Inge the Elder

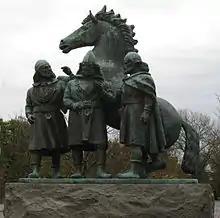
Modern statue depicting the meeting of the three kings in 1101 at Kungahälla

Around 1100, Inge and Queen Helena founded Vreta Abbey near present-day Linköping in Östergötland. The abbey housed Sweden's first nunnery and is one of the oldest in Scandinavia. The abbey belonged to the Benedictine order and was founded on the orders of Pope Paschal II. As a step in the preparation of a Nordic archbishopric in Lund in Denmark, a list of Swedish sees and provinces was drawn up in c. 1100 which gives an idea about Inge's realm. The sees ("Nomina ciuitatum in suethia") are given as Scara, Lionga, Kaupinga, Tuna, Strigin, Sigituna, and Arosa. Of these, Scara and Sigituna are easily identified as Skara and Sigtuna; these are also mentioned by Adam of Bremen as seats for bishops. Lionga and Strigin are probably Linköping and Strängnäs, while the others are harder to identify. These might have been places with a substantial Christian population, rather than stable administrative units. Meanwhile, the provinces or "islands" ("Nomina insularum, de regno sueuorum") are Gothica australis (Östergötland), Gothica occidentalis (Västergötland), Guasmannia (Västmanland), Sundermannia (Södermanland), Nerh (Närke), Tindia (Tiundaland), Fedundria (Fjädrundaland), Atanht (Attundaland), Guthlandia (Gotland), Guarandia (Värend), Findia (Finland or Finnveden), Hestia (Estonia), Helsingia (Helsingland), Guarmelande (Värmland), and Teuste (Tjust). The inclusion of Estonia, and possibly Finland, may point to missionary influences or ambitions, rather than indicating that these areas belonged to Inge's kingdom. It is, nevertheless, known that Inge married one of his daughters to a Prince of Novgorod, pointing at an active dynastic policy directed to the east.